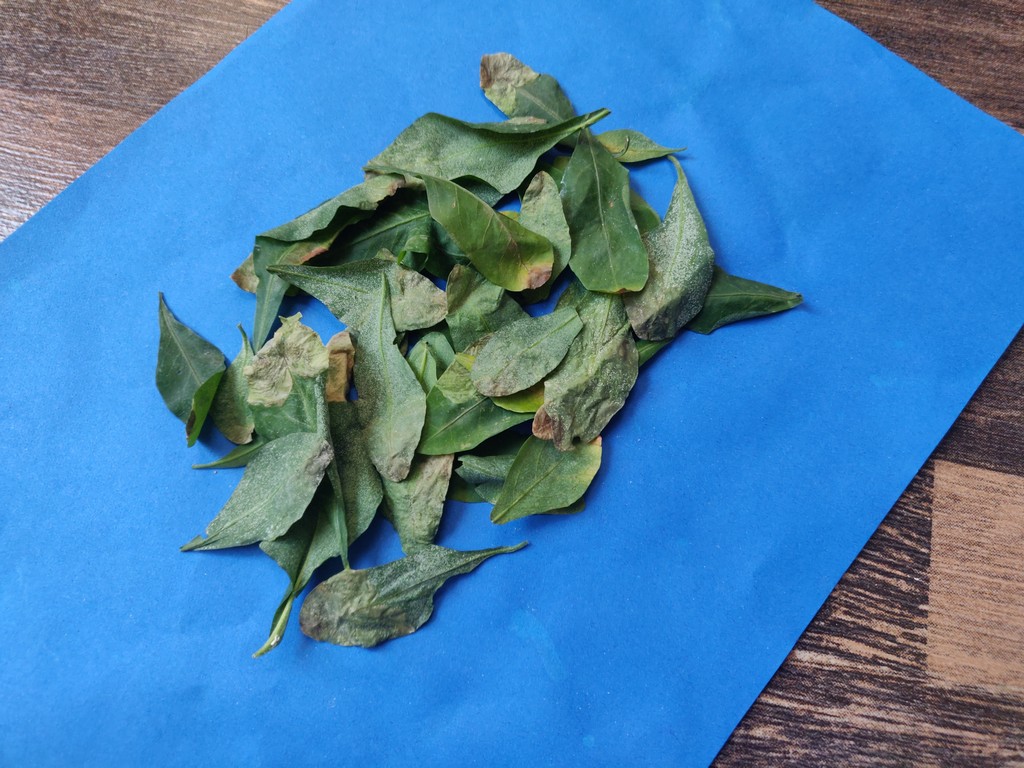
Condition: Unhealthy
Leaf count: multiple
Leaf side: unknown